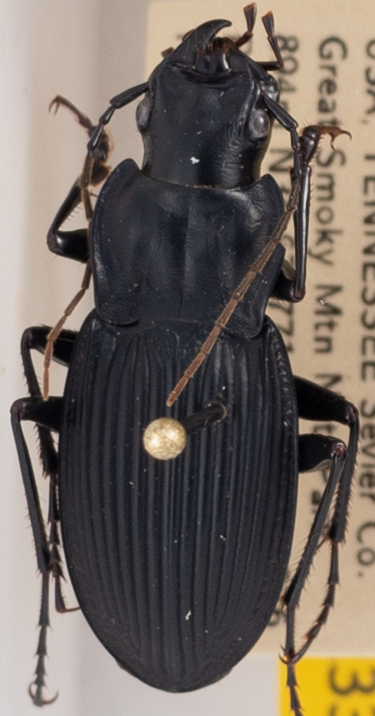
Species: Dicaelus teter
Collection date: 2021-04-27
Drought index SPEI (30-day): -0.188
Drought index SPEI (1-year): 0.47
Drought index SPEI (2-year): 2.09